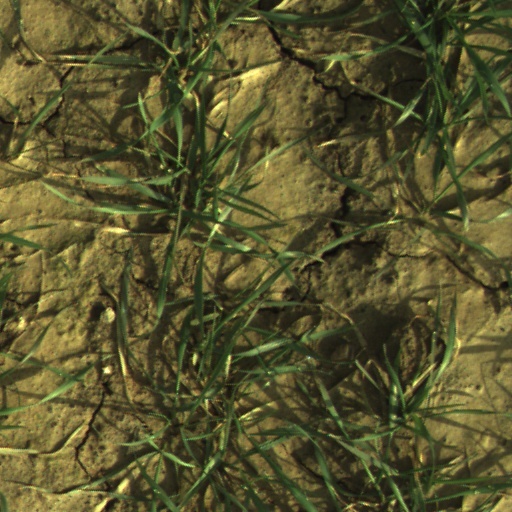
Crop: wheat